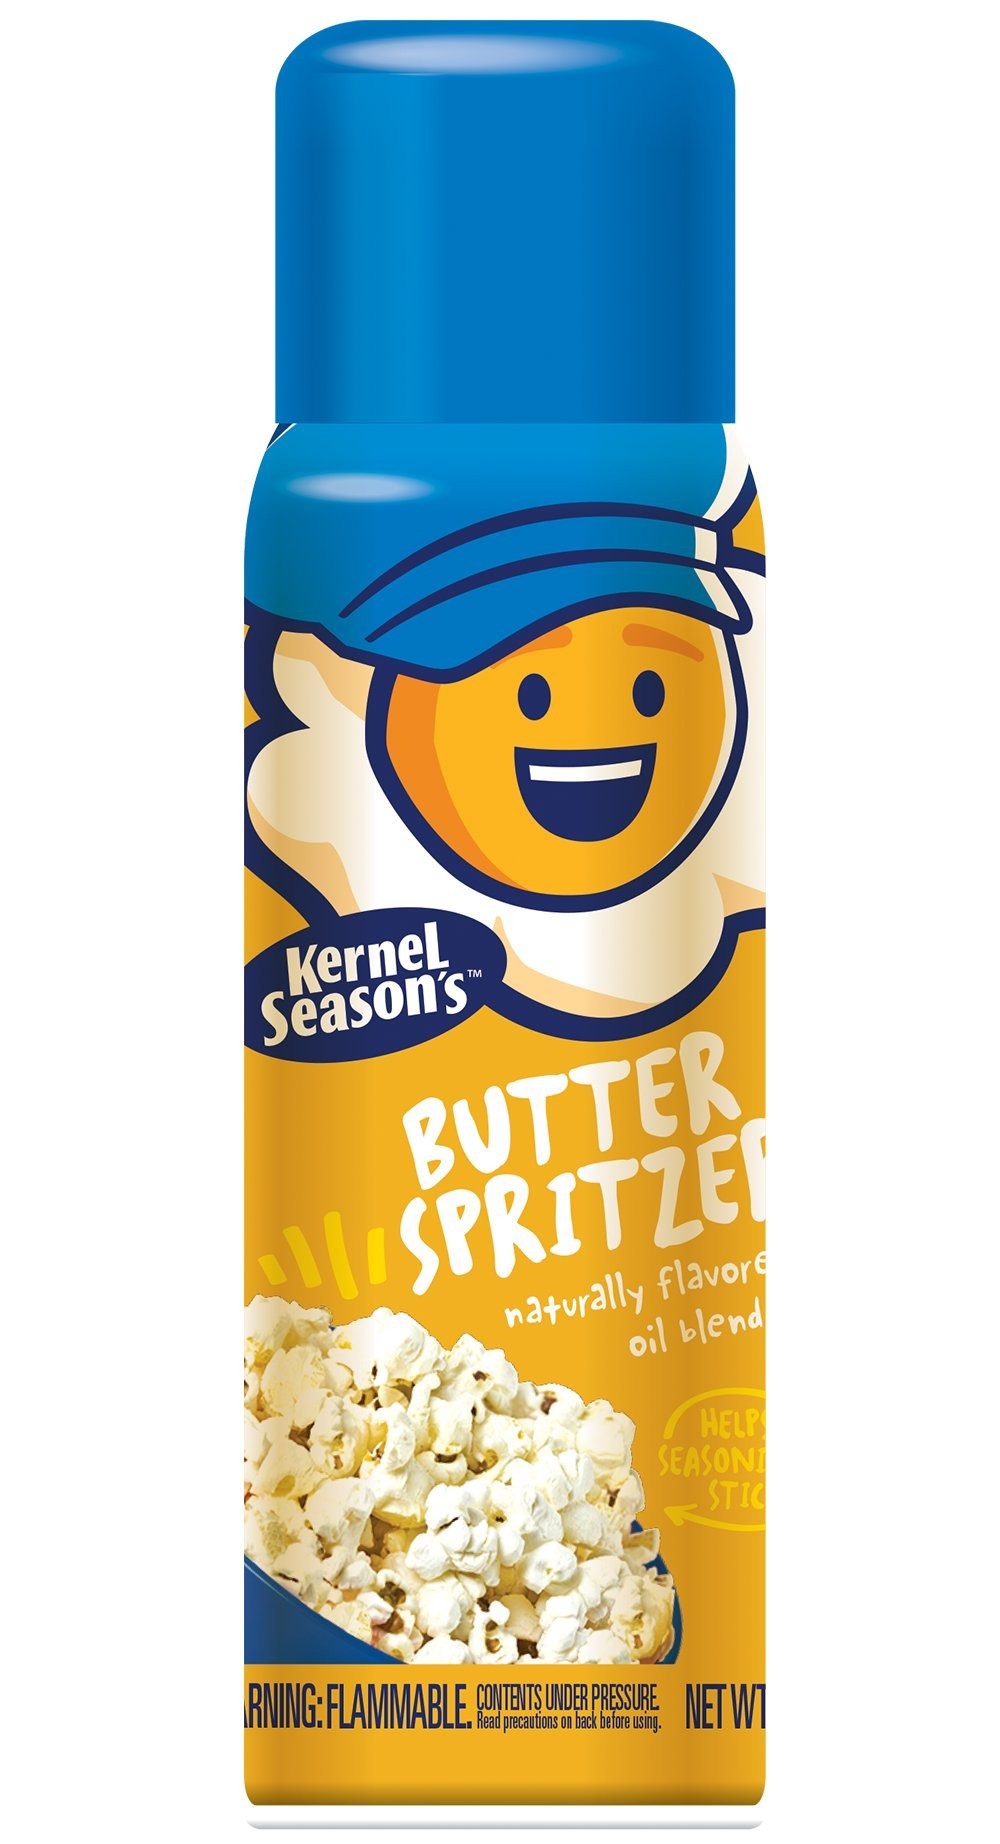
Item Name: Kernel Season's Popcorn Spritzer, 4 Ounce (Pack of 6)
Bullet Point 1: Add some real, creamy butter flavor to popcorn without adding tons of calories to your popcorn. Specifically designed to help Kernel Season’ seasonings stick to popcorn
Bullet Point 2: With 0 calories per 1/3 second spray Kernel Season’s popcorn spritzers are an easy and low calorie way to deliver more flavor per kernel
Bullet Point 3: 453 servings per spritzer
Bullet Point 4: Certified Gluten Free and Kosher
Bullet Point 5: Proudly made in the US
Value: 24.0
Unit: Ounce

Price: 4.22